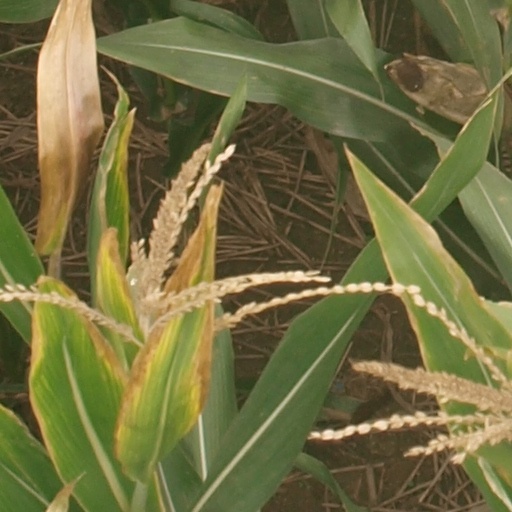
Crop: maize; corn